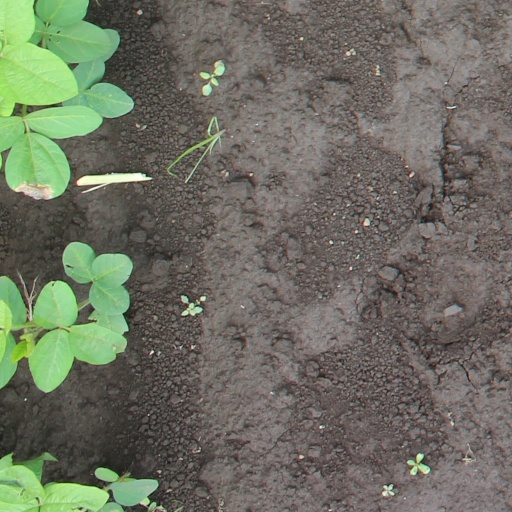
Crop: soybean